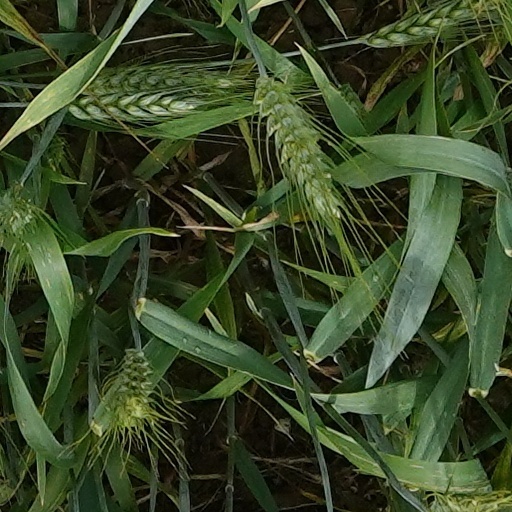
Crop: wheat